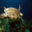
Label: turtle